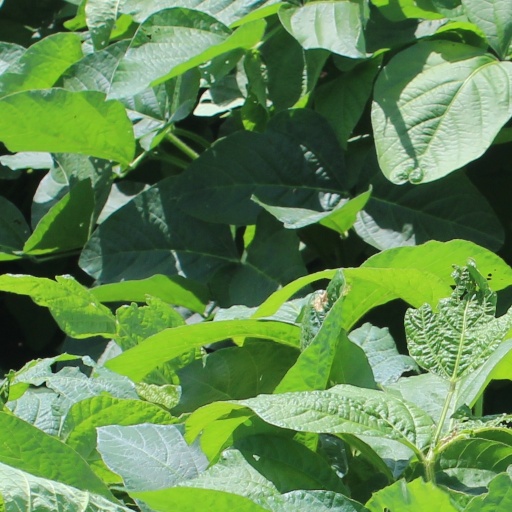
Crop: soybean